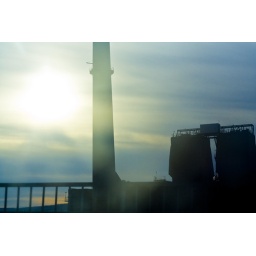
edited up the colors a bit. taken through the car window crossing a bridge in duluth